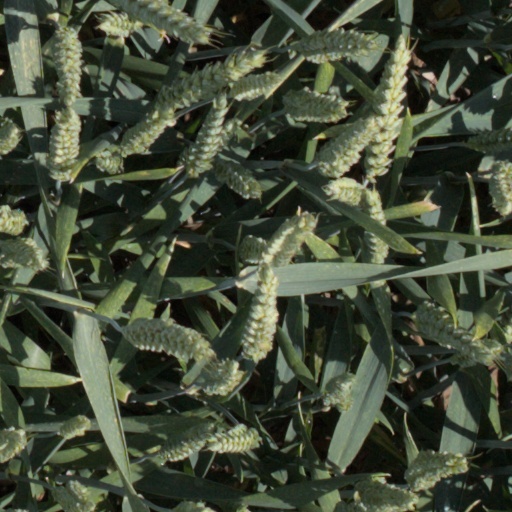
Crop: wheat